Northrop Auditorium

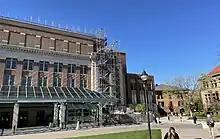
Northrop under repair in October 2023.

Around 7:30 PM on January 11, 2023, police and firefighters responded to reports of a loud noise heard at the building and found that the east side of the roof had partially collapsed. No injuries were sustained, though an adjacent underground parking garage was temporarily closed while the building was examined. The theater did not receive any damage and the building reopened on January 30. According to Northrop's blog, the cause of the collapse was a parapet wall failure. Repairs were completed by January of the following year.